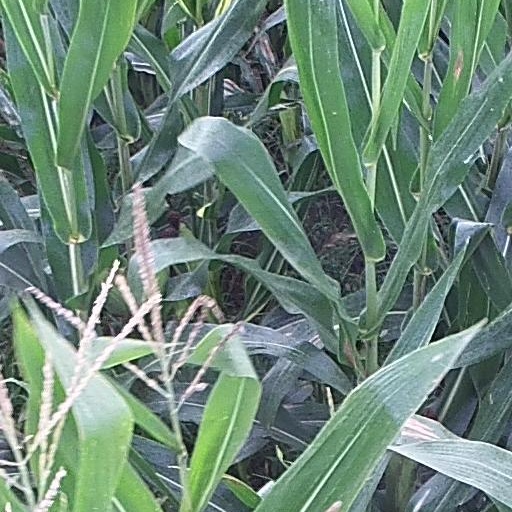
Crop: maize; corn